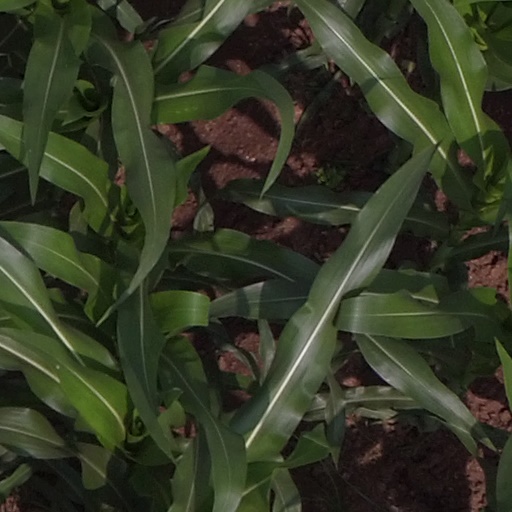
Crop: maize; corn